Gaia ship

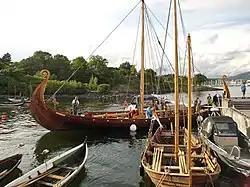

While preparing for the Smithsonian conference, owner Knut Utstein Kloster considered other ways the ship could serve a purpose. After considering the upcoming Earth Summit scheduled for Brazil in June 1992, he worked with World City America, Inc. CEO John S. Rogers in New York and Maurice Strong at the UN to make sure the ship sailed on to Rio de Janeiro after its stop in Washington, D.C. Agreement was made with UNICEF Executive Director James P. Grant to let "Gaia" sail under the UNICEF banner "keep the promise for a better world for all children." In the United States, "Gaia" first anchored in New York at the East River outside the UN headquarters on Manhattan. School children read messages addressed to world leaders. After Washington D.C., "Gaia" sailed on to Port Canaveral where astronaut Jim Lovell and Jim Lovelock addressed a crowd at the ship. From Florida, "Gaia" sailed to Cuba, Mexico, the Dominican Republic, Puerto Rico, Jamaica, Antigua, Guadeloupe, Martinique, St. Lucia, Trinidad, Venezuela, Guyana, Suriname, and Manaus, Brazil. It was a 15,000-mile journey from Norway to Brazil.